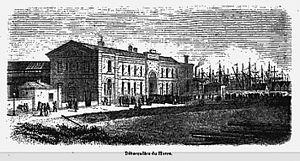
Le débarcadère Marchandises de la gare du Havre en 1847. Il est du à l'architecte William Tite.
La gare du Havre est une gare ferroviaire française, terminus de la ligne de Paris-Saint-Lazare au Havre, située au croisement du boulevard de Strasbourg et du cours de la République, à proximité du centre-ville du Havre, grand port maritime et sous-préfecture du département de la Seine-Maritime, en région Normandie.
William Tite est un architecte britannique qui a été président du Royal Institute of British Architects. Il a réalisé divers bâtiments à Londres, notamment le Royal Exchange et a été un architecte des chemins de fer au Royaume-Uni, mais aussi en France avec la réalisation de gares pour les chemins de fer de Paris à Rouen et au Havre.